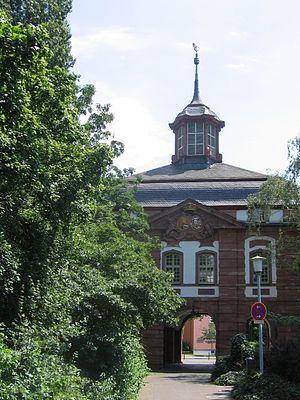
Philippe-Reinhard de Hanau-Münzenberg, est comte de Hanau-Münzenberg de 1680 à 1712.